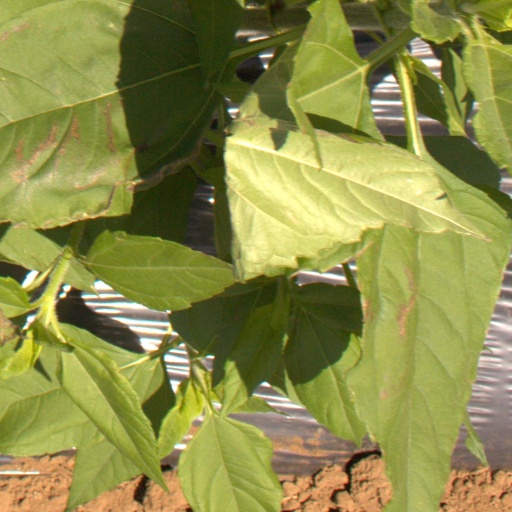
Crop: Jerusalem artichoke